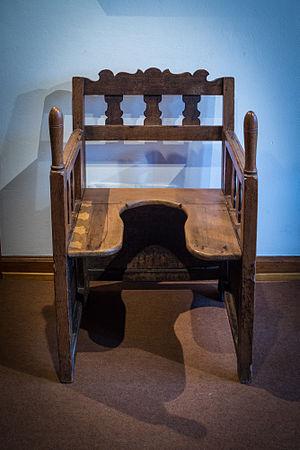
La chaise d'accouchement est un siège dont la forme est proche de celle d'un fauteuil. Elle est conçue pour un usage tout à fait particulier : accueillir la parturiente. Ce siège obstétrical est connu depuis l’Antiquité et a été utilisé en France jusqu’au XVIIIᵉ siècle, à l’exception de l’Alsace où l’usage en a perduré jusqu’au début du XXᵉ siècle.